Aciclovir

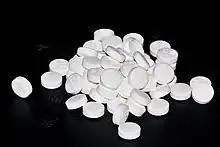
400 mg pills of aciclovir

Aciclovir acts by inhibiting viral DNA replication and is used for the treatment of herpes simplex virus (HSV) and varicella zoster virus infections, including: